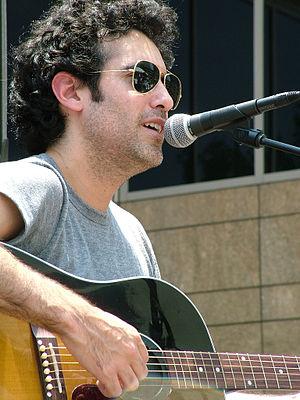
Joshua Radin, né le 14 juin 1974 à Shaker Heights dans l’Ohio, est un artiste, compositeur folk et acteur américain. Joshua a grandi sur les sons de la Motown des années 1960, les musiques de la Stax Records et des Beatles, ainsi qu'au son des artistes du début des années 1970 tels que Paul Simon, Cat Stevens et James Taylor. Il se tourne vers la musique et commence à écrire ses premiers textes après l’université, au moment de son déménagement à New York, où il achètera une guitare et apprendra à y jouer seul. Il déclarera le 11 octobre 2009 après un concert à Cologne que sa plus grande source d'inspiration musicale est Bob Dylan.